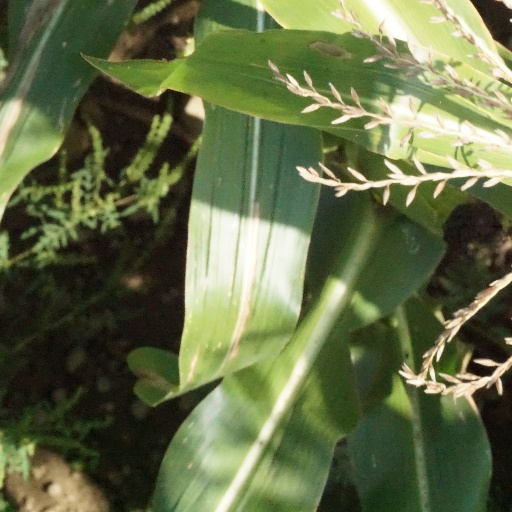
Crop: maize; corn